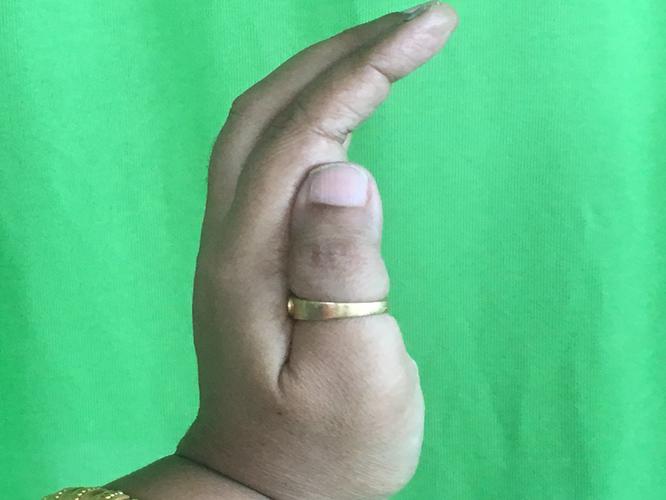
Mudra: Sarpasirsha
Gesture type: single_hand